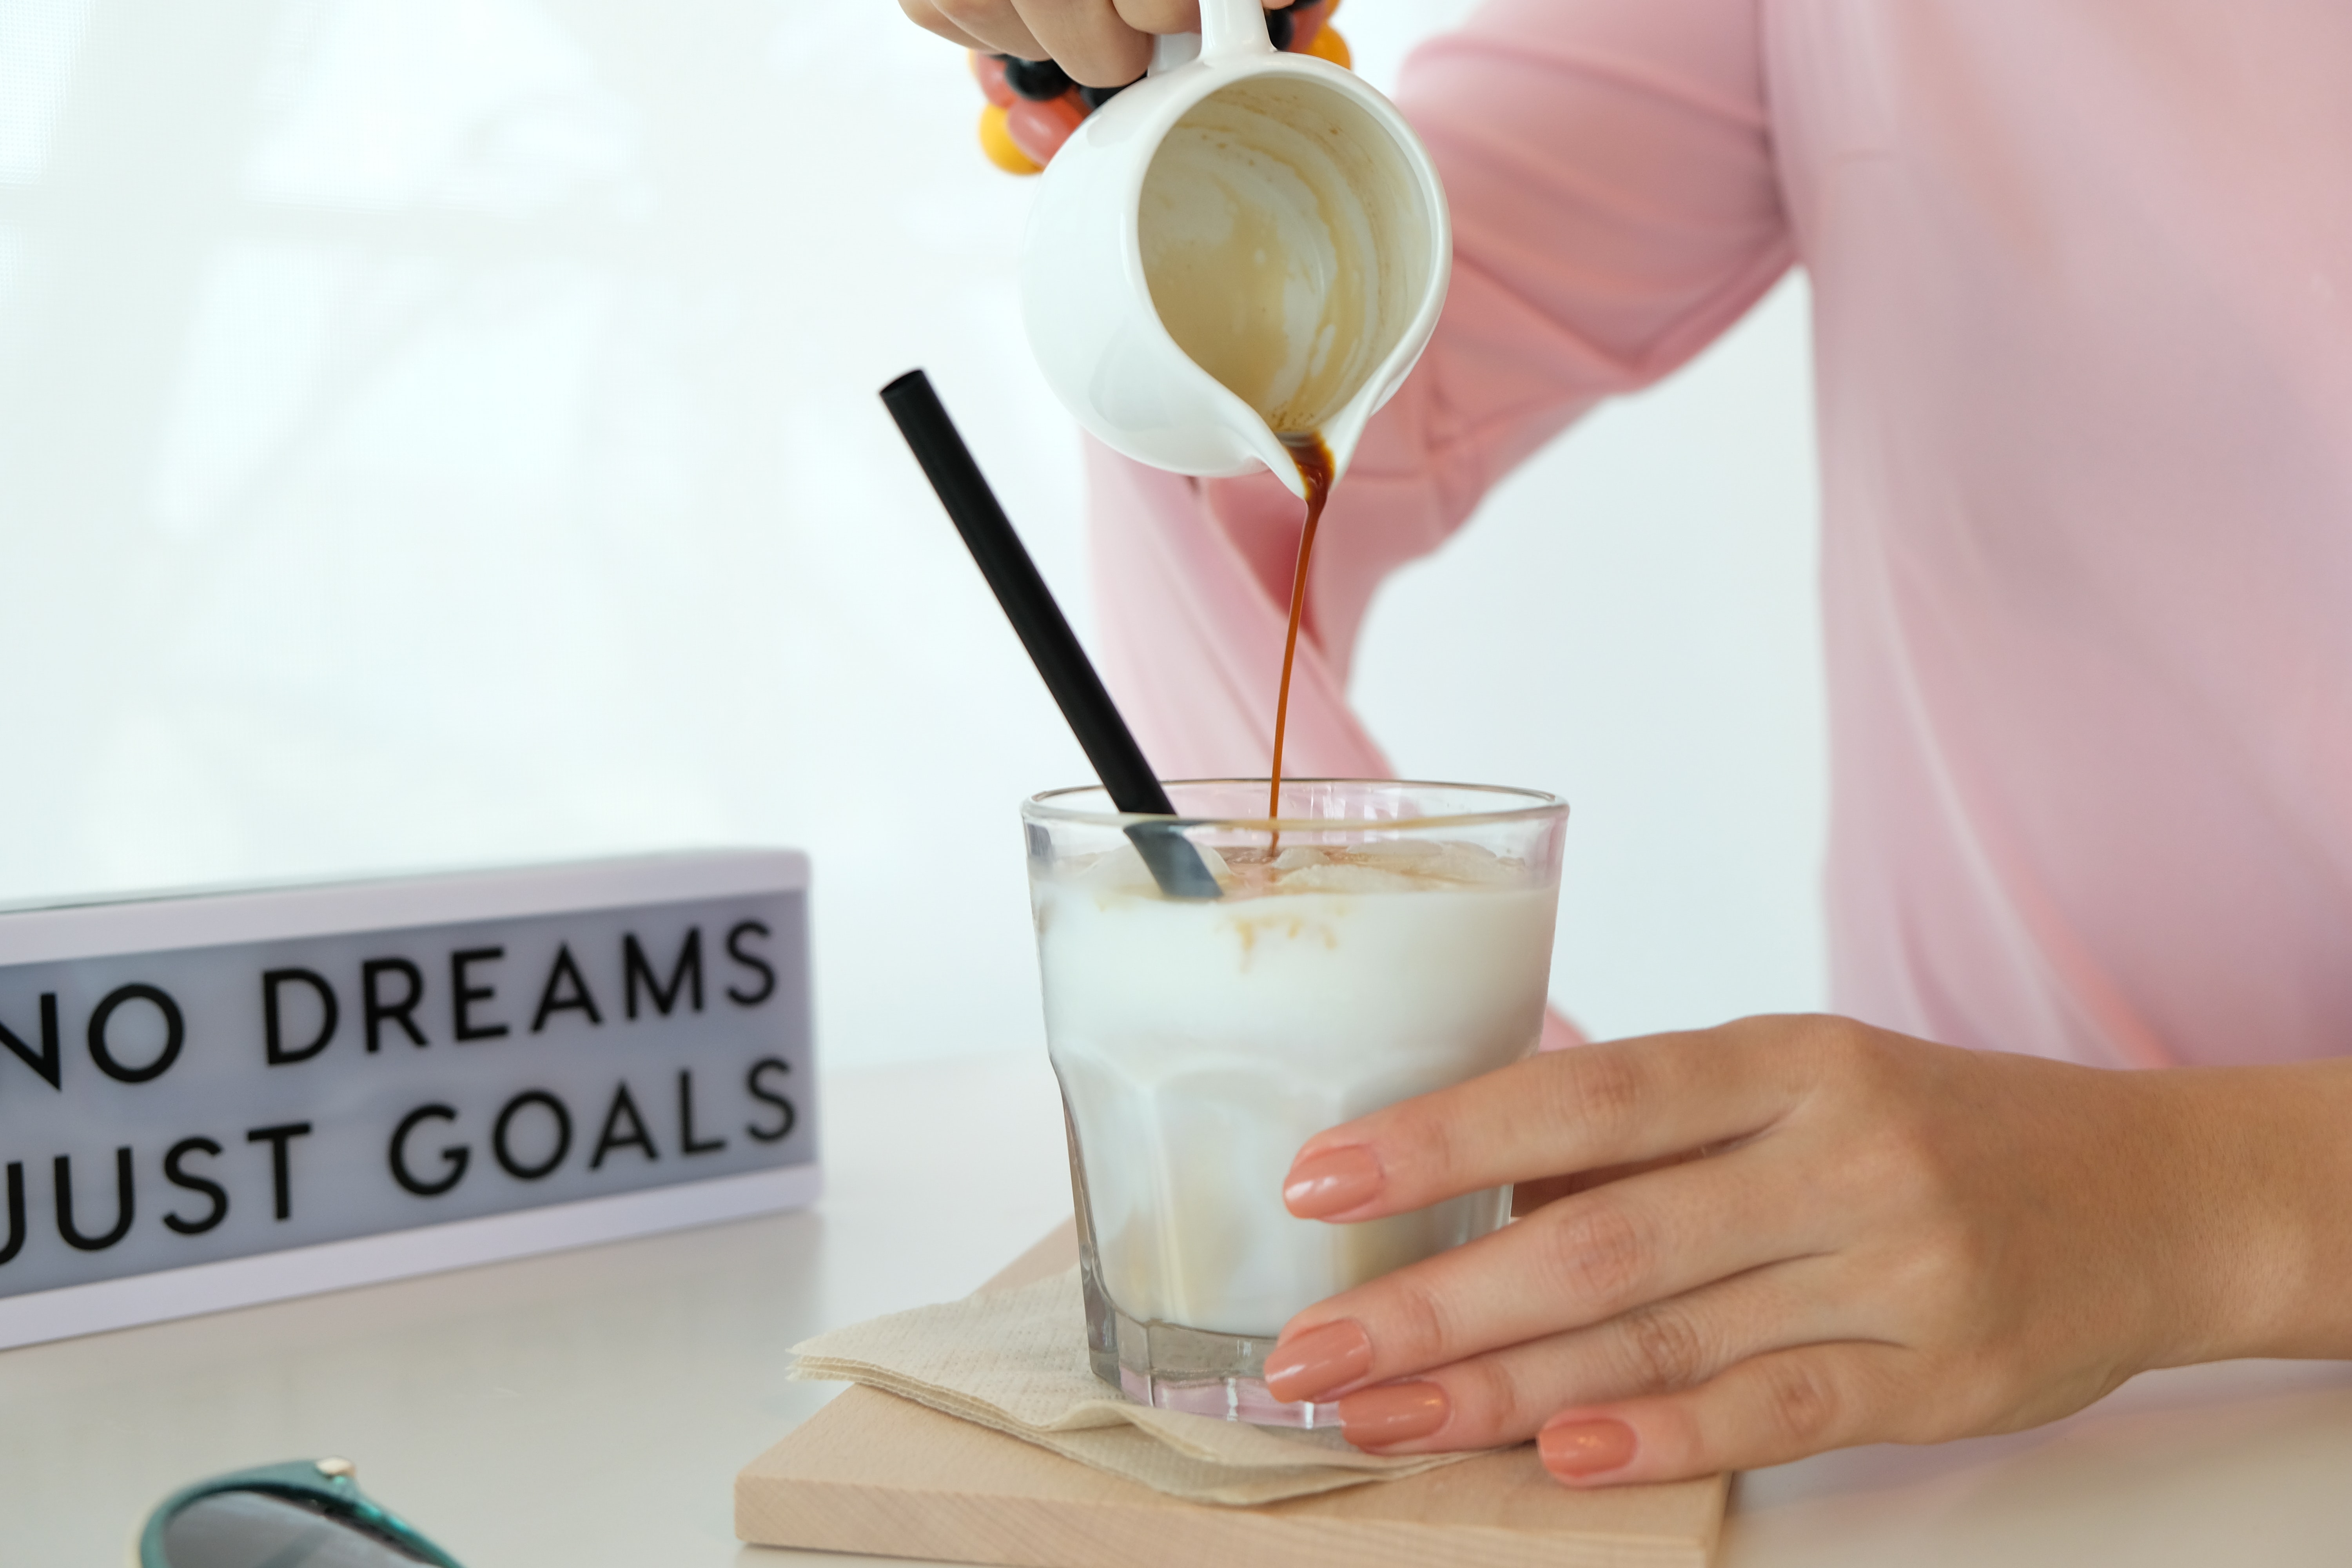
drink, dairy product, milk, food